Shaman (singer)

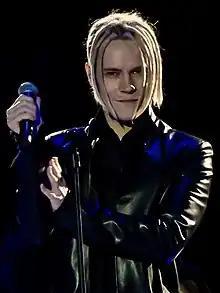
Shaman in 2022

Yaroslav Yuryevich Dronov (born 22 November 1991), better known by his stage name Shaman (stylized as SHAMAN, in all Latin caps), is a Russian singer-songwriter and music producer. Known for writing and producing pop and rock music, he will represent Russia in the Intervision 2025 with the song "Pryamo po serdtsu".